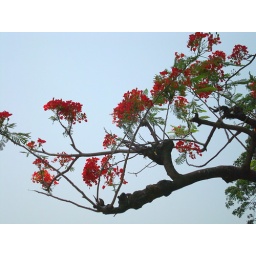
The bright orangey-red of the Gulmohar tree, stands out against the blue sky